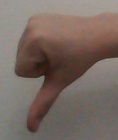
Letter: waw